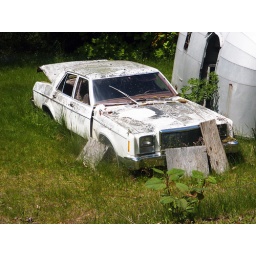
Remains of Car 5, an ex-KOMO TV car near Mt. St. Helens